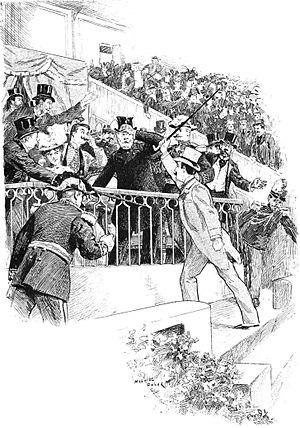
""Le grand steeple-chase d'Auteuil. Agression contre le Président de la République""."